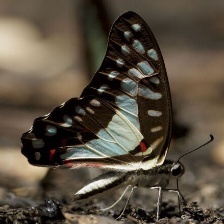
Species: GREAT JAY